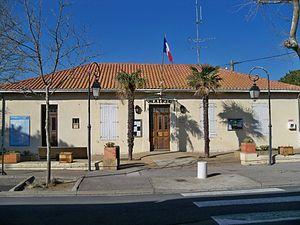
Mairie annexe de Salin de Giraud
Salin-de-Giraud est un village situé sur le territoire de la commune d'Arles dans les Bouches-du-Rhône, à près de 40 kilomètres du centre-ville d'Arles.